Fáfnir

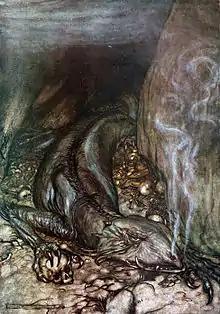
Fáfnir guards the gold hoard in this illustration by Arthur Rackham to Richard Wagner's "Siegfried".

The name "Fáfnir" has been translated from Old Norse as "the embracer", (archaised: "fathomner"), stemming from the verb ("fathom, embrace") with the inchoative verb-suffix and agent noun-suffix . The spelling "fáfn-" steems from an excrescence following the m, introducing a short /b/ or /p/, in turn morphing into an /f/, thus something akin to /faðmnair/ → /faðmb͡hnair/ → /fahmb͡hnir/ → /fámhp͡hnir/ → /fáfnir/ (compare , Old Swedish: "fambna", "fampna", from ). Cognates of (the noun of ), includes , , , , , , , , and English: "fathom".